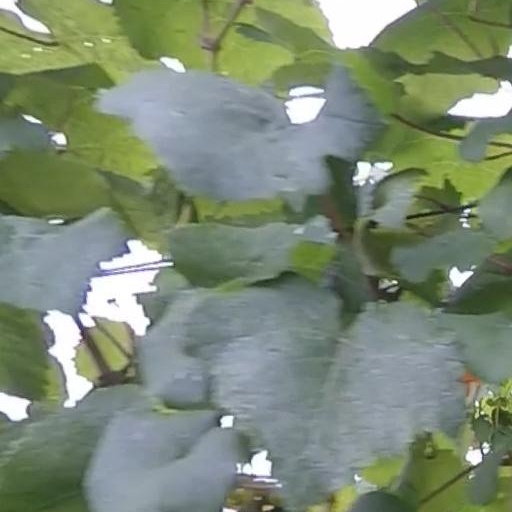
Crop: grape